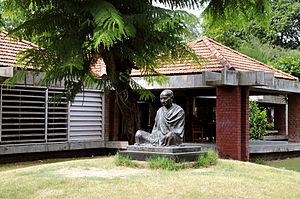
L'ashram de Sabarmati est un ashram mis en place par le Mahatma Gandhi à Ahmedabad, dans l'État du Gujarat en Inde.